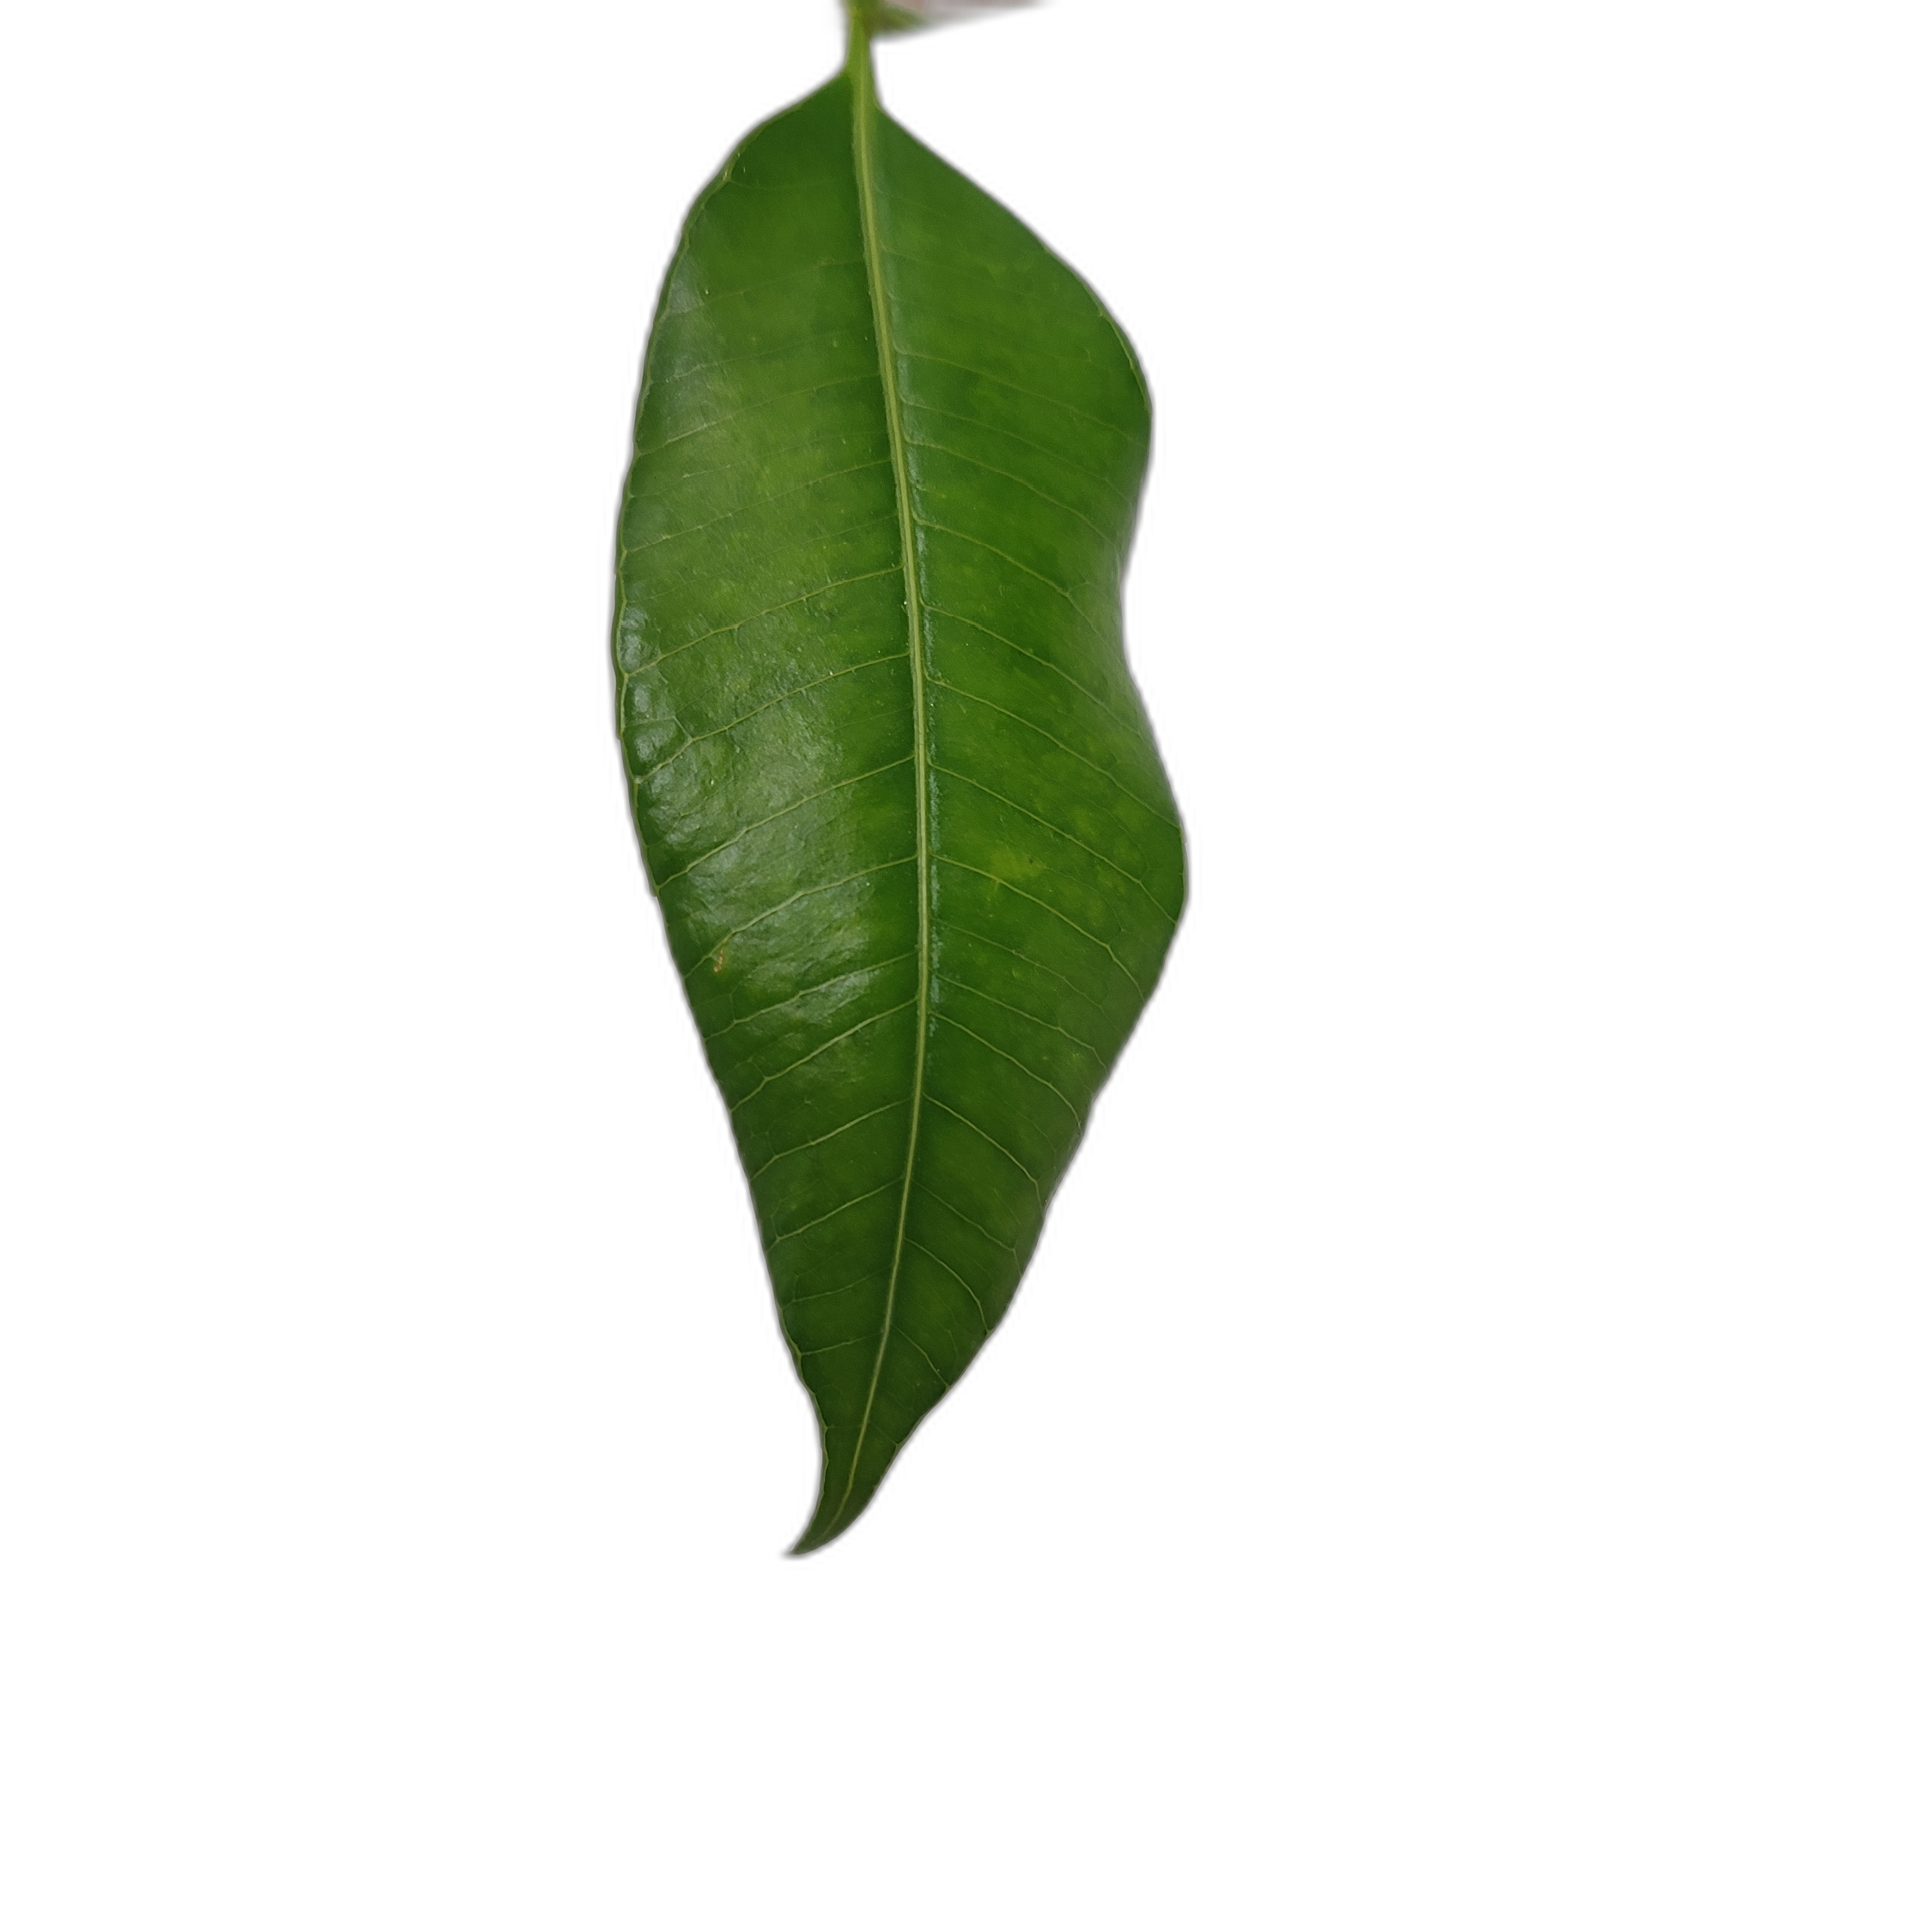
Label: healthy